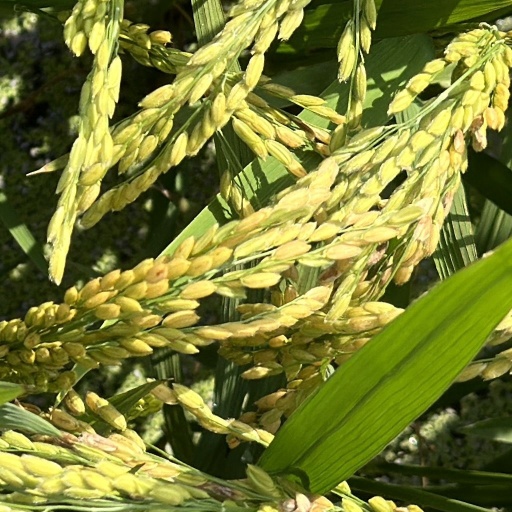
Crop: rice